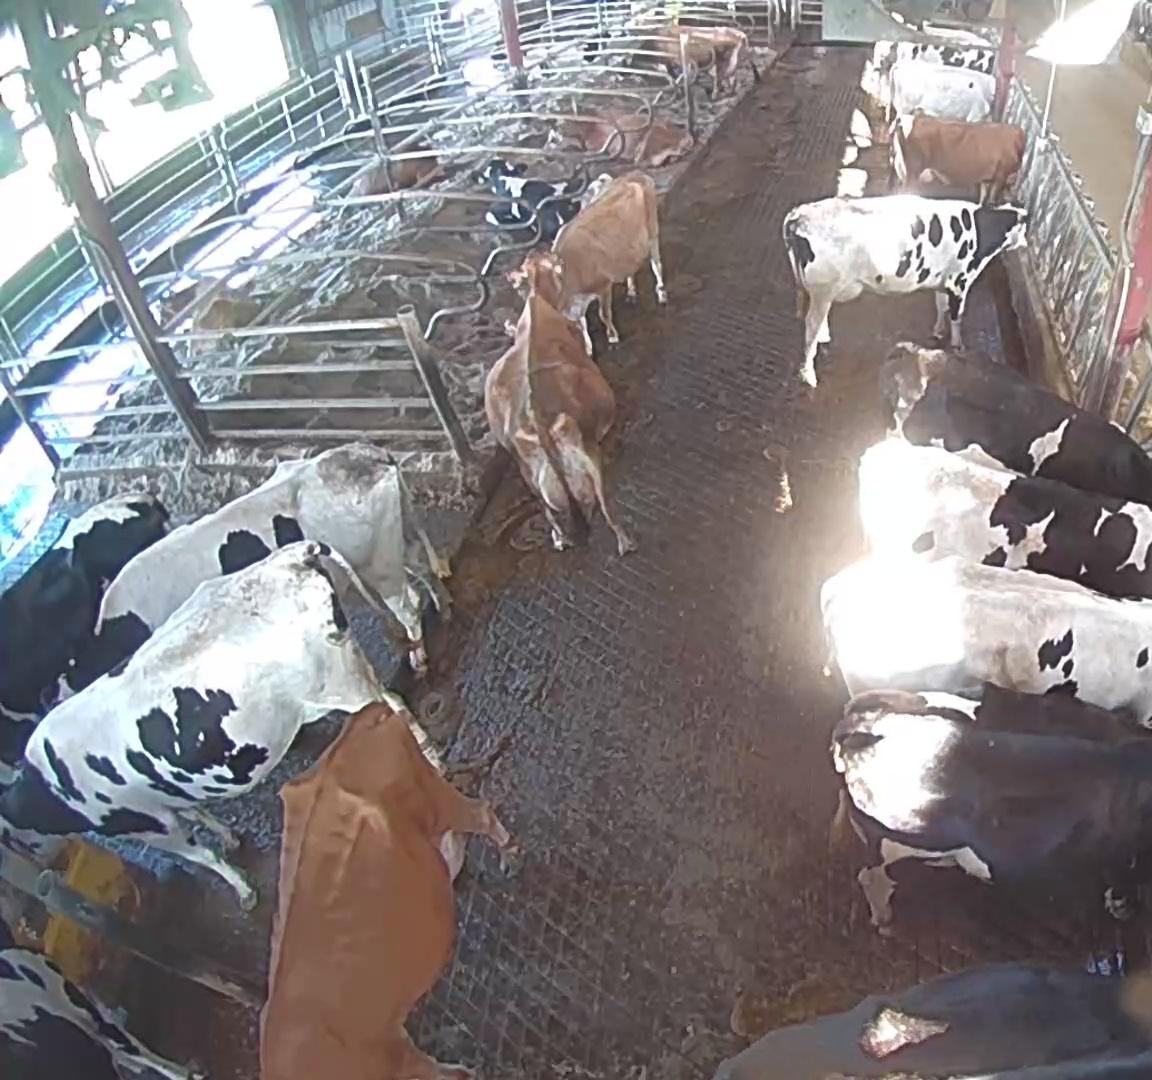
Number of cows: 22